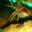
Label: lobster